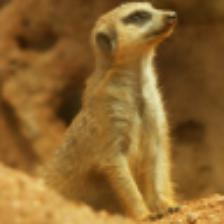
Label: NonHuman